Josef Mocker

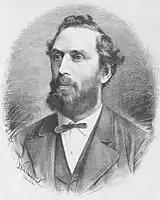
Josef Mocker

Josef Mocker (22 November 1835 in Cítoliby – 15 November 1899 in Prague) was a Bohemian architect and restorer who worked in a purist Gothic Revival style.